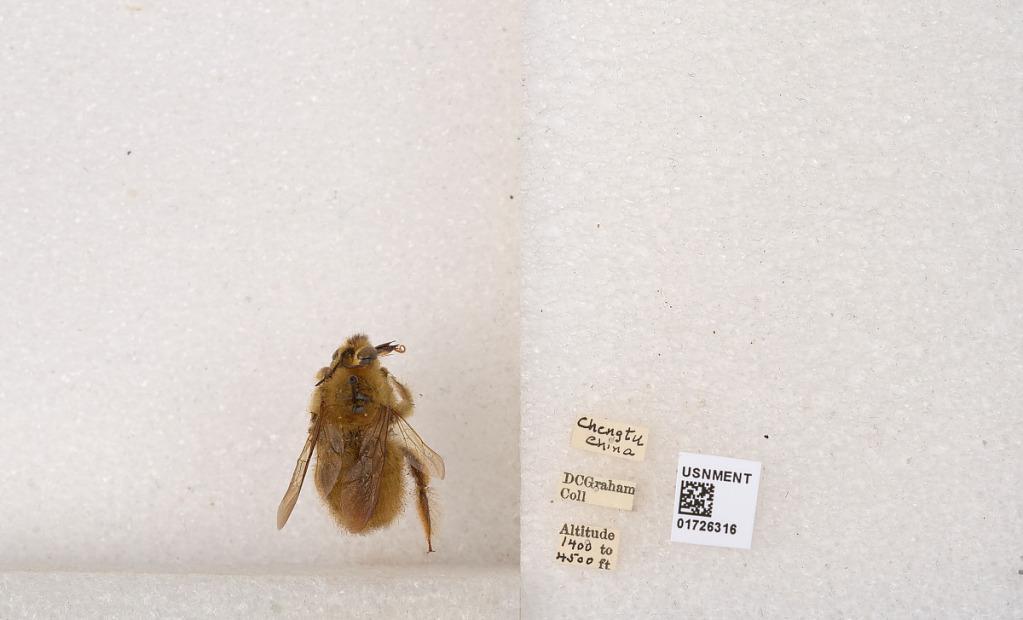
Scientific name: Xylocopa (Mesotrichia) latipes (Drury)
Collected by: D. Graham
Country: China
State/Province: Sichuan
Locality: Chengtu